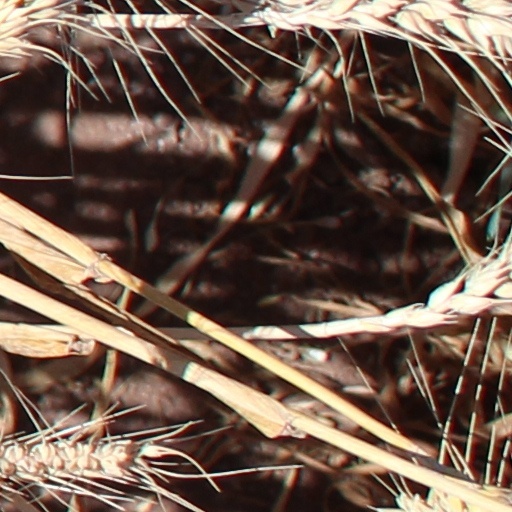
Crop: wheat